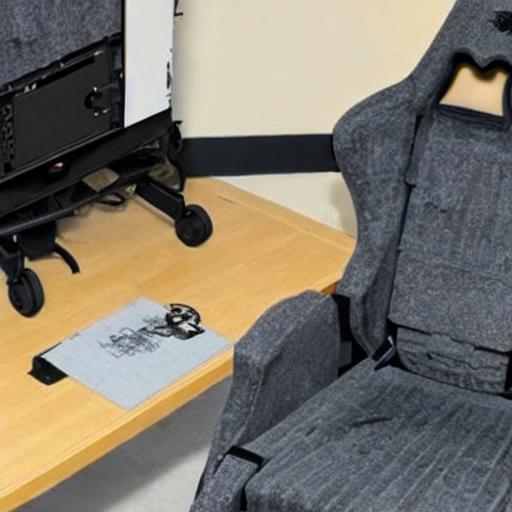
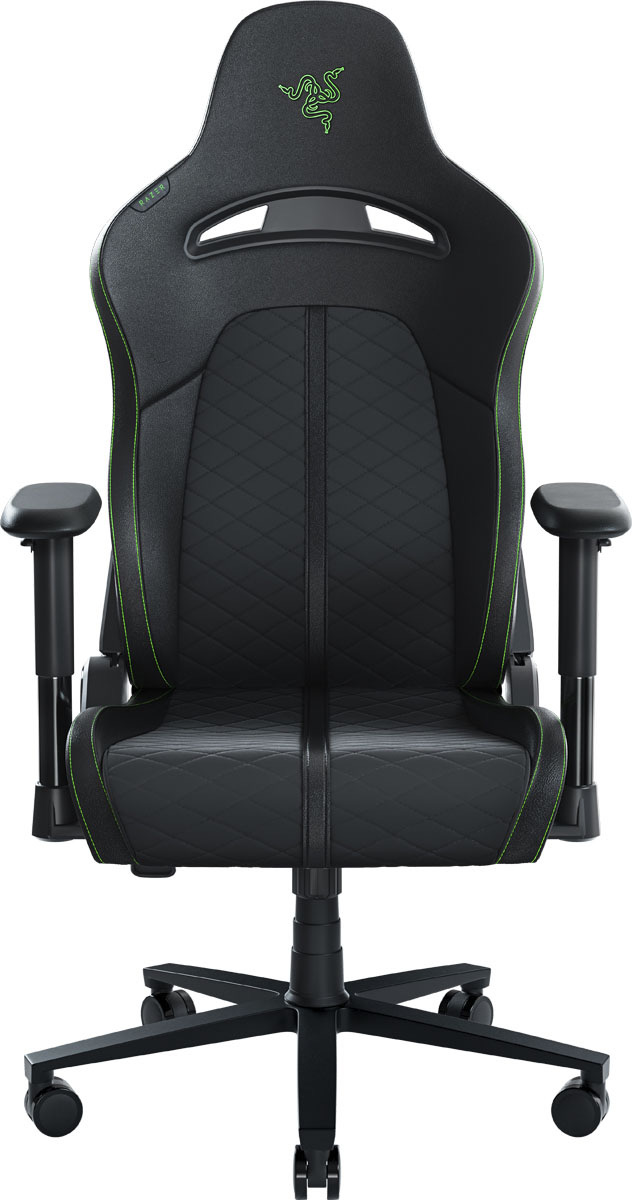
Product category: items_chair
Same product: no